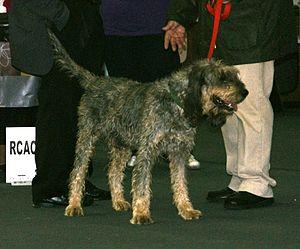
Le griffon nivernais est une race de chiens originaire de la Nièvre en France. C'est un chien courant de type griffon, à la robe fauve charbonnée. La race est considérée comme la descendante du chien gris de Saint-Louis. Elle est utilisée comme chien de chasse pour la chasse à tir sur le sanglier.